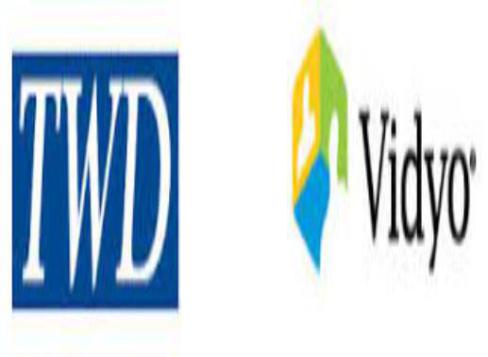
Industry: Others